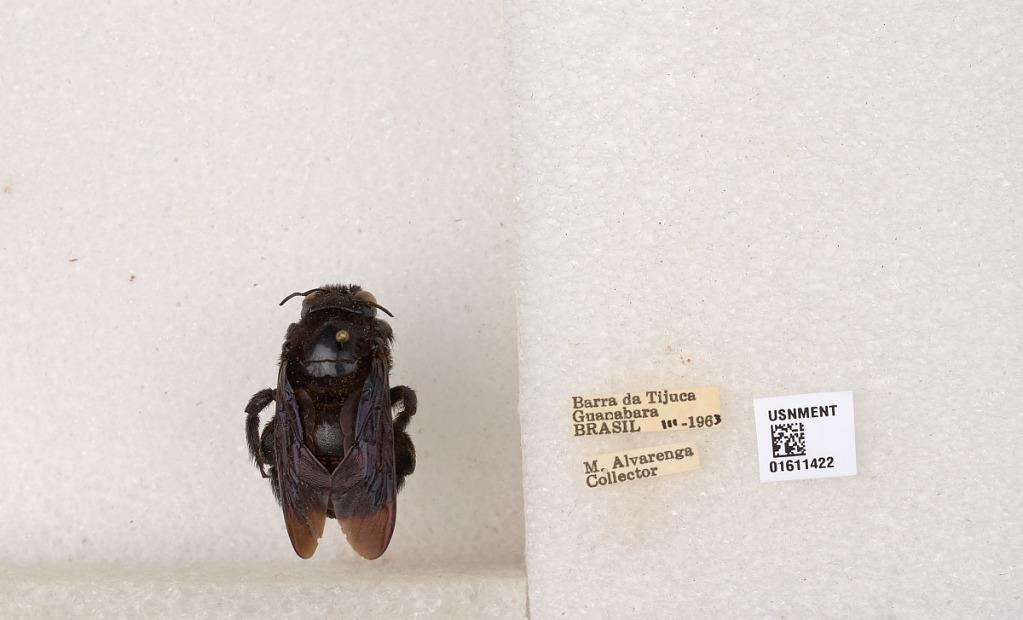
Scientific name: Xylocopa
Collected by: P. Goldsmith
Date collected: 1963-3-1
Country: Brazil
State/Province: Rio de Janeiro
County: Rio de Janeiro
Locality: Barra da Tijuca, Guanabara